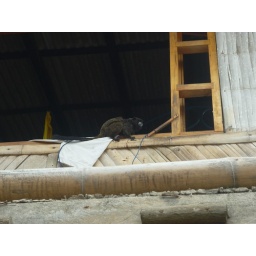
Pet monkey on a string in a window of a house in Montanita, Ecuador.